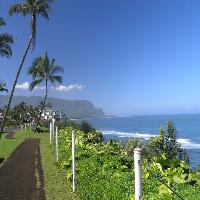
Weather: sun or clear